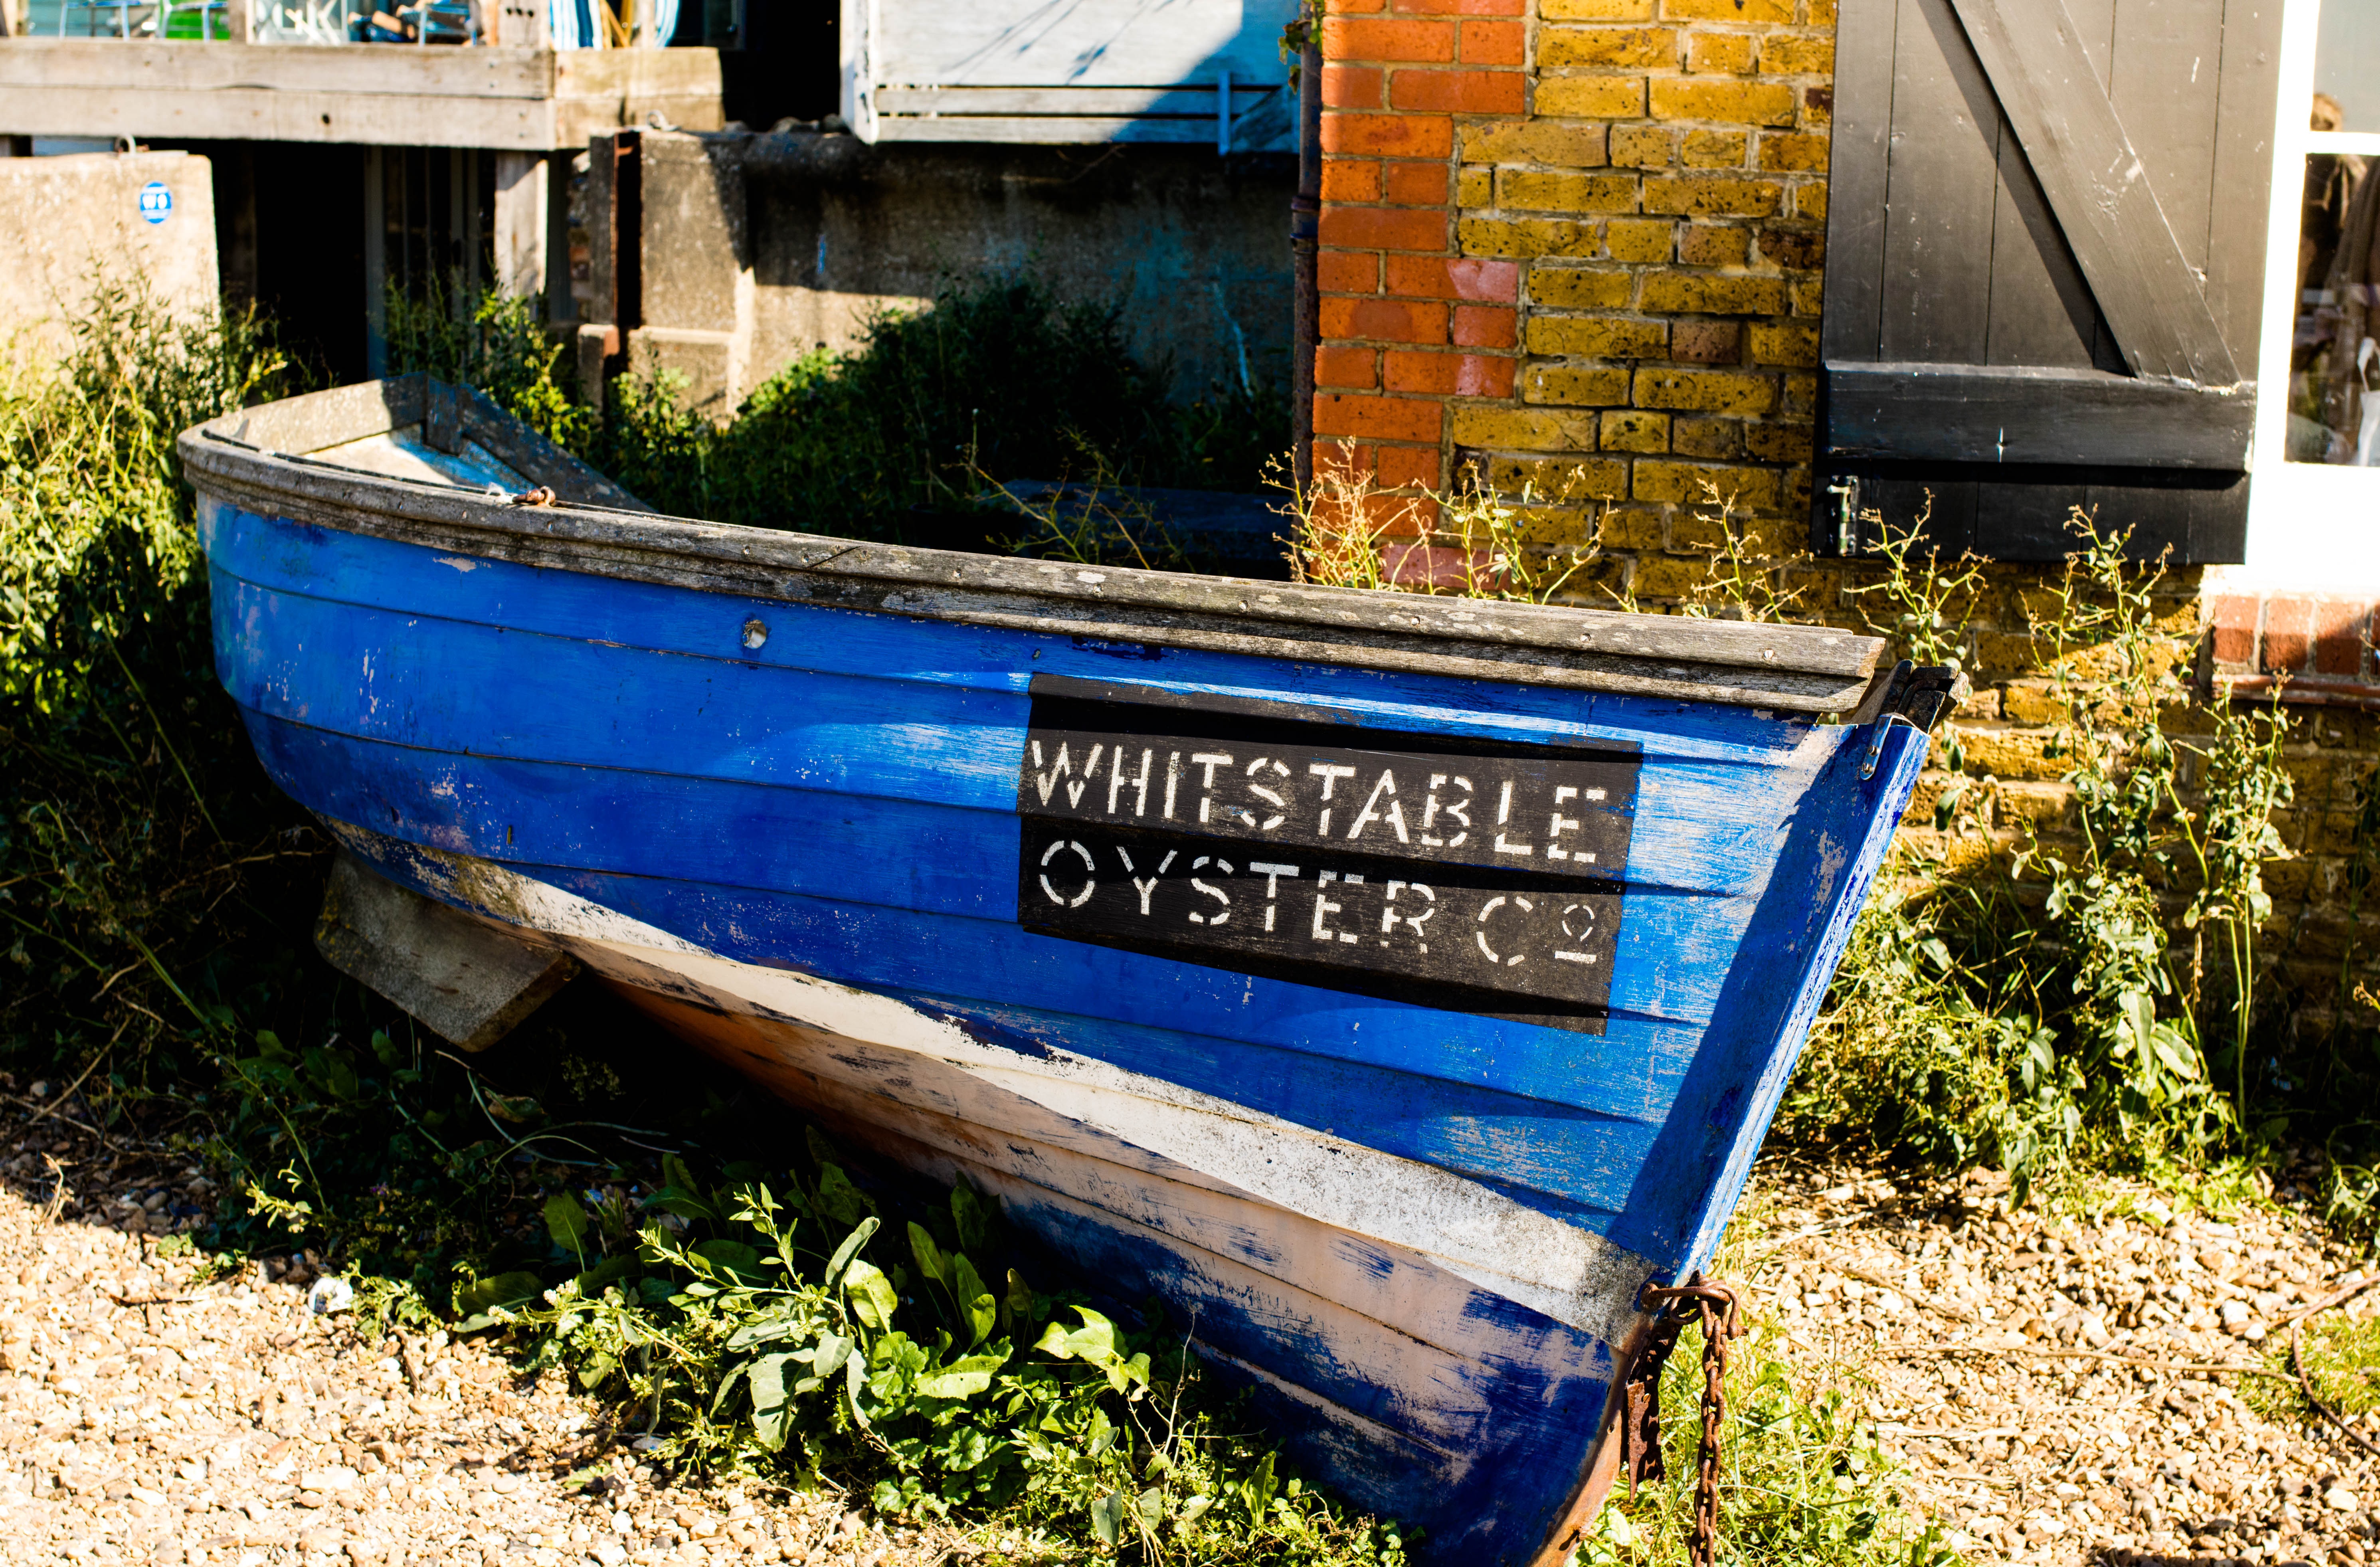
coast, boat, vehicle, fishing, oyster, bay, waterway, fishing boat, wooden boat